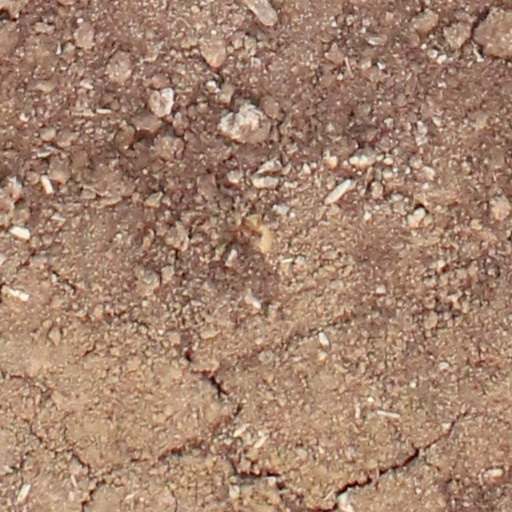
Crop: wheat